Sgabeo
Also known as:
fr - French: Sgabeo
it - Italian: Sgabei
ja - Japanese: ズガベオ
jv - Javanese: Sgabéo
ko - Korean: 스가베오
mk - Macedonian: Сгабео
Category: bread (doughnut)
Cuisine: Italian
Associated cuisines: Italian
Area: Lunigiana
Countries: Italy
Region: Southern Europe

The dish is leavened bread dough, cut into strips, fried and salted on the surface that is traditionally eaten plain or stuffed with cheese or cold cuts.

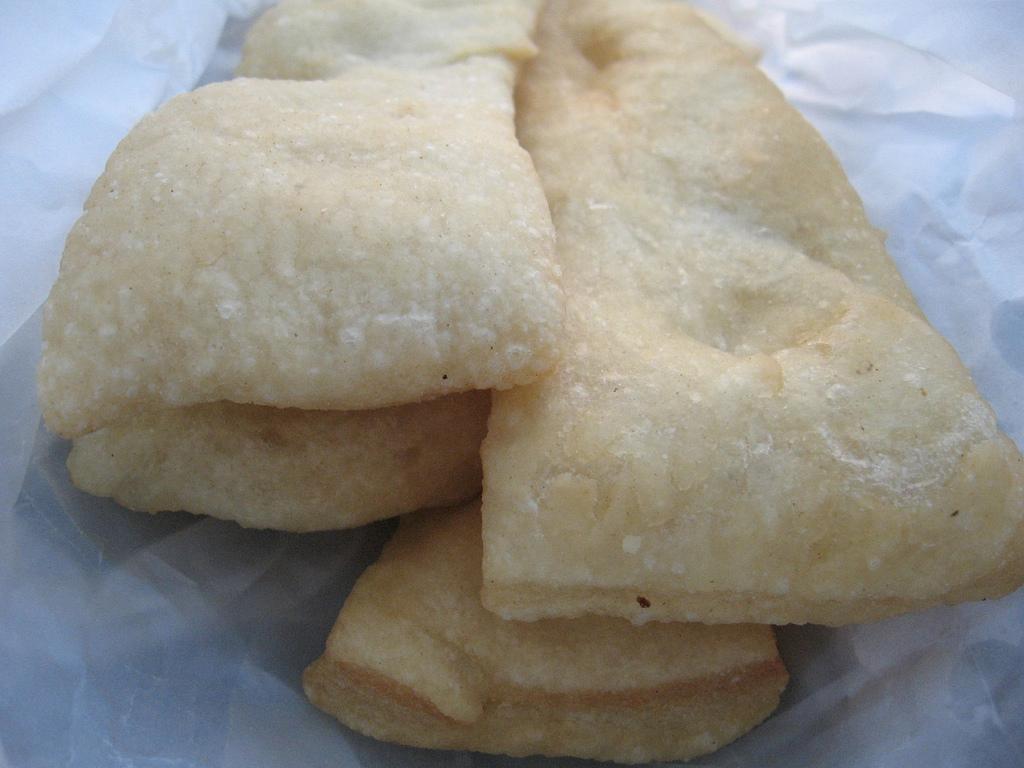